Uniforms of the United States Army

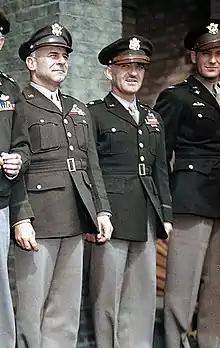
U.S. Army Air Forces officers wearing the "pinks and greens" uniform used during World War II

The U.S. Army uniforms used during World War II saw a divergence between field and garrison service elements. The latter necessitated by the suspension of the blue dress uniform again, leading to them becoming separate classes of uniforms by the end of the war. These uniforms continued in use into the Korean War.